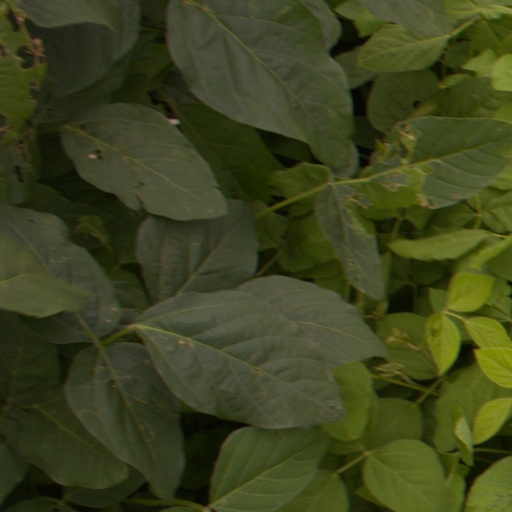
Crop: soybean